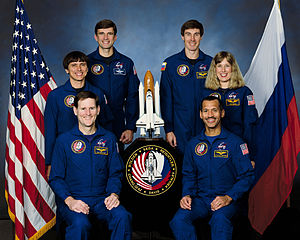
STS-60
STS-60 var Discoverys 18. rumfærge-mission.